Herbert Eaton, 3rd Baron Cheylesmore

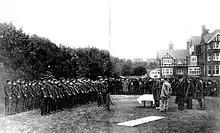
General Cheylesmore, as Chairman of the NRA addresses St Cyprian's School Cadet Corps after they won the Imperial Challenge Shield in 1917

Of Cheylesmore it was said "He is never happier than when the boys have their week at Bisley, and he can devote a portion of his well-earned holidays to teaching the young idea to shoot. Loves rifle shooting as much as marksmen like him – which is indeed saying a very great deal. Has done more to advance the "nation of marksmen" ideal than any other nobleman in the country".